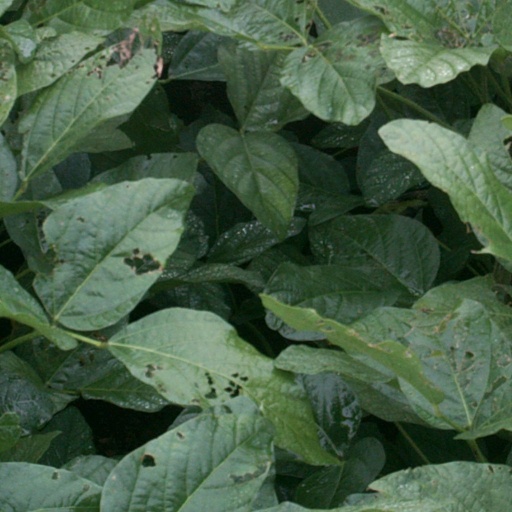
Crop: soybean